Elden Pueblo

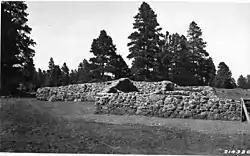
Ruins of Elden Pueblo, 1926. Photo courtesy Coconino National Forest.

Elden Pueblo (Hopi: Pasiwvi) was a prehistoric Native American village at the foot of Mount Elden near Flagstaff, Arizona. The pueblo is considered part of a major trading system. Various trade items, such as macaw skeletons from Mexico and shell jewelry from the coast of California, have been found throughout the site. The area is now protected and is used for research and educational purposes.